Lynn Valley

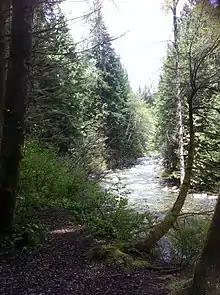
Lynn Valley May 2012

Lynn Valley is a neighbourhood in the District of North Vancouver, British Columbia, Canada. Located at the northern edge of Metro Vancouver, it sits between Mount Fromme and Mount Seymour. The area's natural parks include Lynn Headwaters Regional Park, the Lower Seymour Conservation Reserve (formerly known as the "Seymour Demonstration Forest") and Lynn Canyon Park, whose main attraction is the Lynn Canyon Suspension Bridge. Lynn Valley is named after British Royal Engineer John Linn, who settled in the area after 1869. The main intersection of Lynn Valley Road and Mountain Highway is the location of the Main Library and Town Centre. The area is now known as Lynn Valley Village.